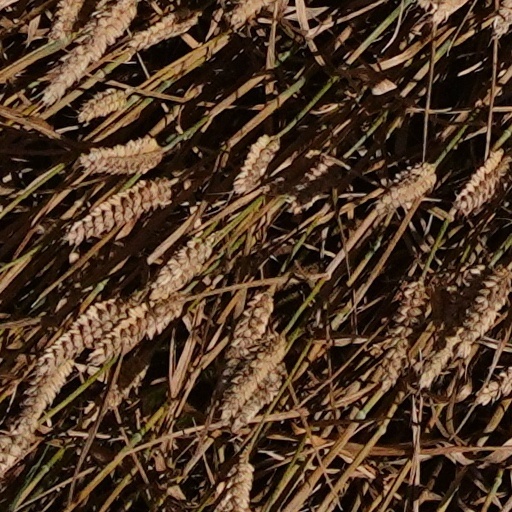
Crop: wheat